PowerPC 970

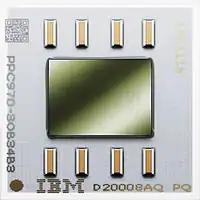
Artist's rendering of a PowerPC 970 CPU

The PowerPC 970, PowerPC 970FX, and PowerPC 970MP are 64-bit PowerPC CPUs from IBM introduced in 2002. Apple branded the 970 as PowerPC G5 for its Power Mac G5.